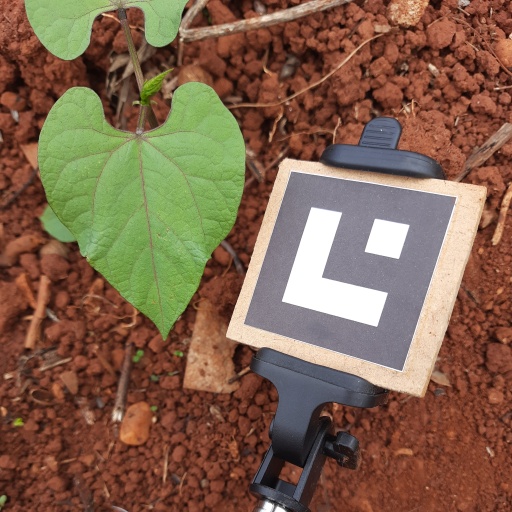
Observations: wavy surface, no eating holes, under sunlight